National Museum of Scotland

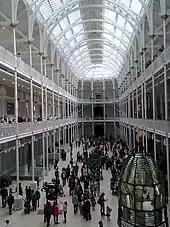
The Grand Gallery of the former Chambers Street Museum building on reopening day, 29 July 2011

Construction was started in 1861 and proceeded in phases, the eastern sections opened in 1866 before others had even begun construction. The full extent of the original design was completed in 1888. It was designed by civil engineer Captain Francis Fowke of the Royal Engineers, Engineer and Artist of the Science and Art Department in London who was also responsible for the Royal Albert Hall, and architect Robert Matheson of the Office of Works in Edinburgh. The exterior, designed in a Venetian Renaissance style, contrasts sharply with the light-flooded main hall or Grand Gallery, inspired by The Crystal Palace.